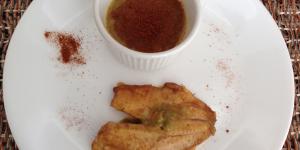
dorada con salsa de tomate